World Trade Center (2001–present)

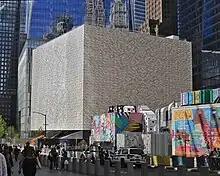
Construction on the Ronald O. Perelman Performing Arts Center in May 2023

Santiago Calatrava designed the World Trade Center Transportation Hub (its main asset being the PATH station) to replace the old World Trade Center station. The Transport Hub connects the PATH station to the WTC Cortlandt station, the Battery Park City Ferry Terminal, the Brookfield Place, and One World Trade Center on the west; and the through the Fulton Center on the east. The new station, as well as the September 11 Memorial and Museum, is air-cooled via a heat exchanger fed by four pipes carrying water from the Hudson River. The cost for the transportation hub is estimated at $3.44 billion, a statistic that has seen much controversy given its greatly inflated cost.

The hub formally opened on March 3, 2016, several years behind schedule and billions of dollars over budget.